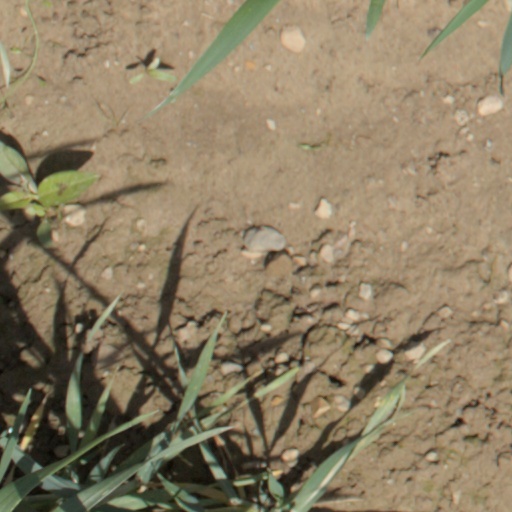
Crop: wheat